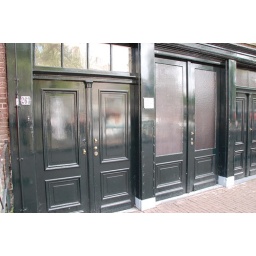
The front doors to the house Anne Frank and family lived in